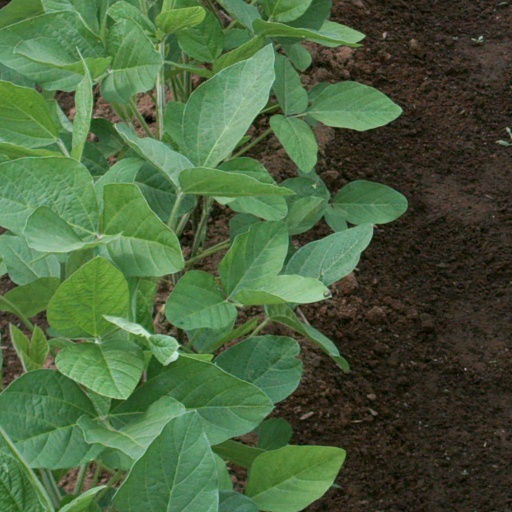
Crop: soybean